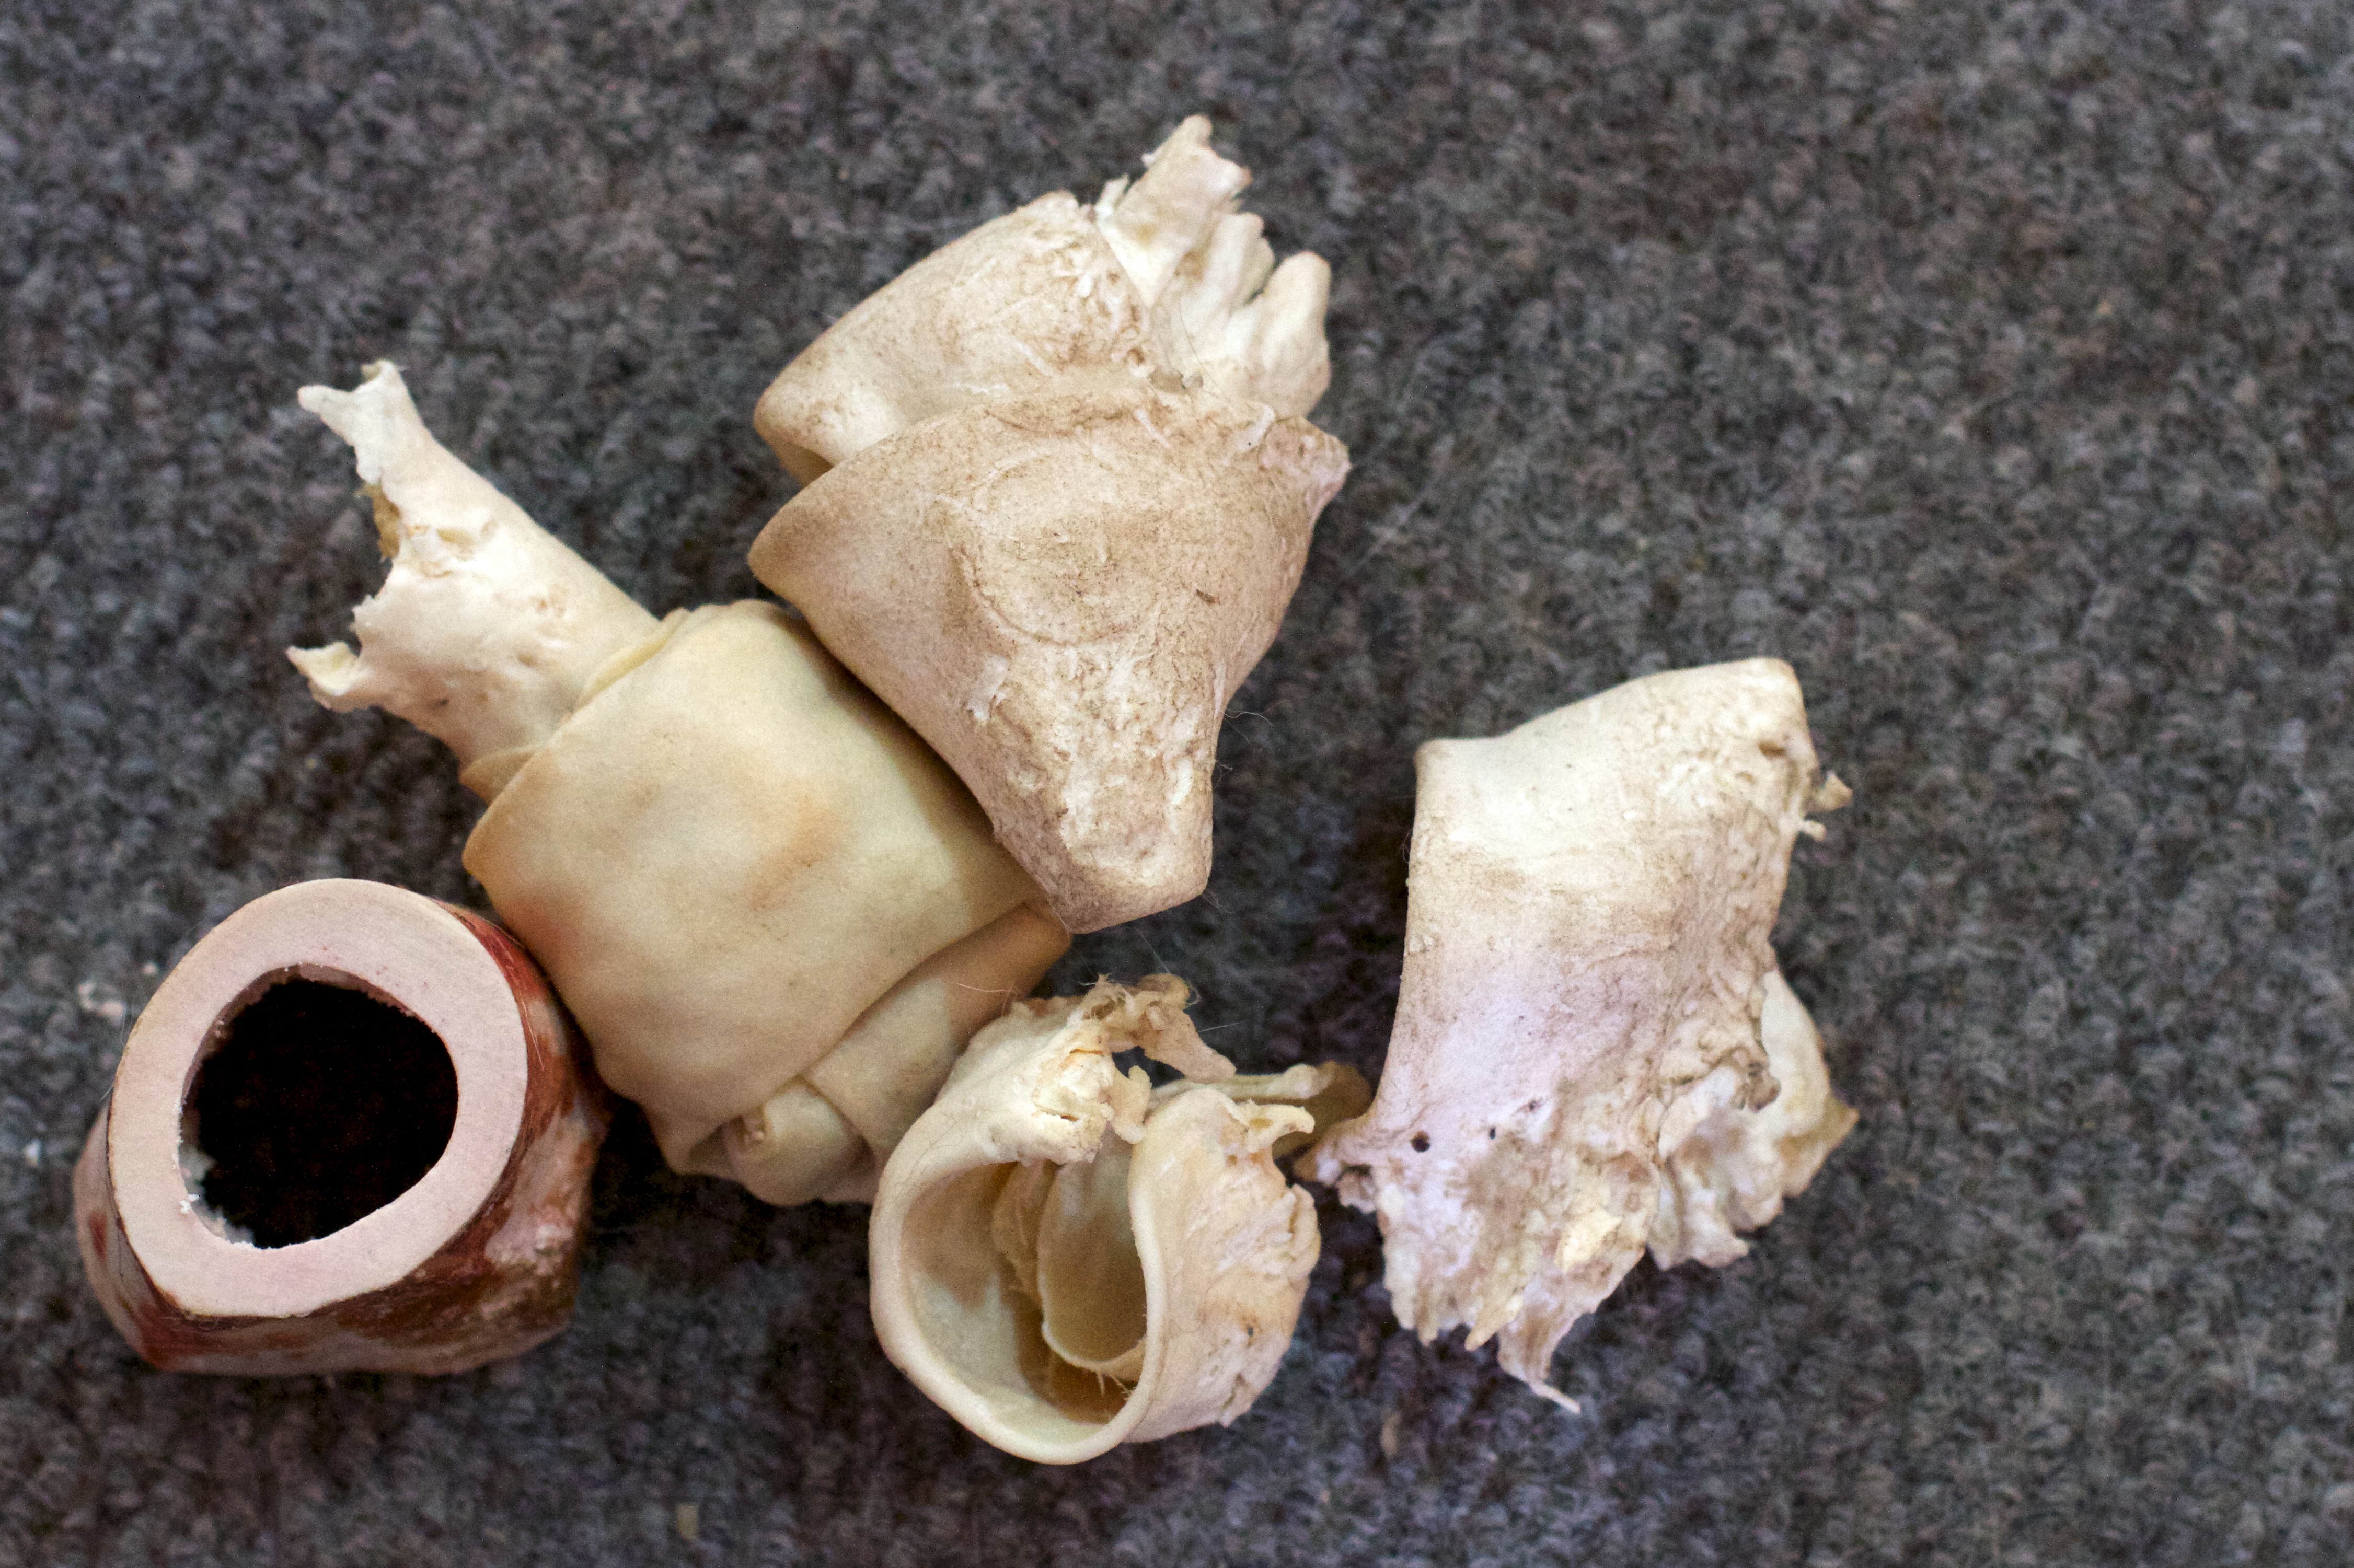
wood, food, produce, vegetable, conch